Haiti

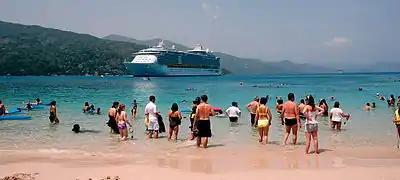
Labadee, a cruise ship destination

The legal system is based on a modified version of the Napoleonic Code.